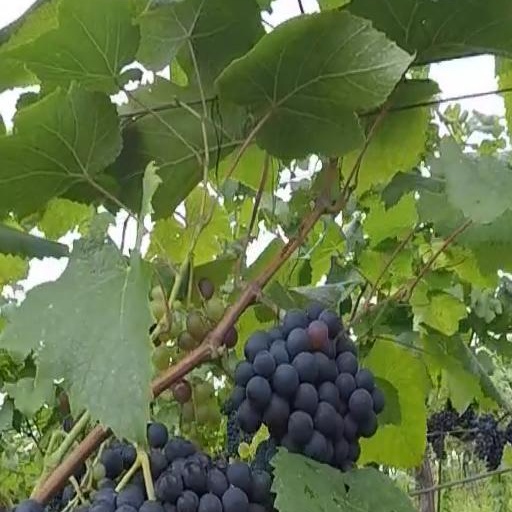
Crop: grape